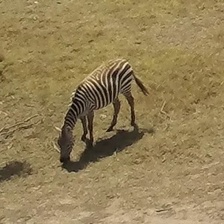
Pose orientation: left